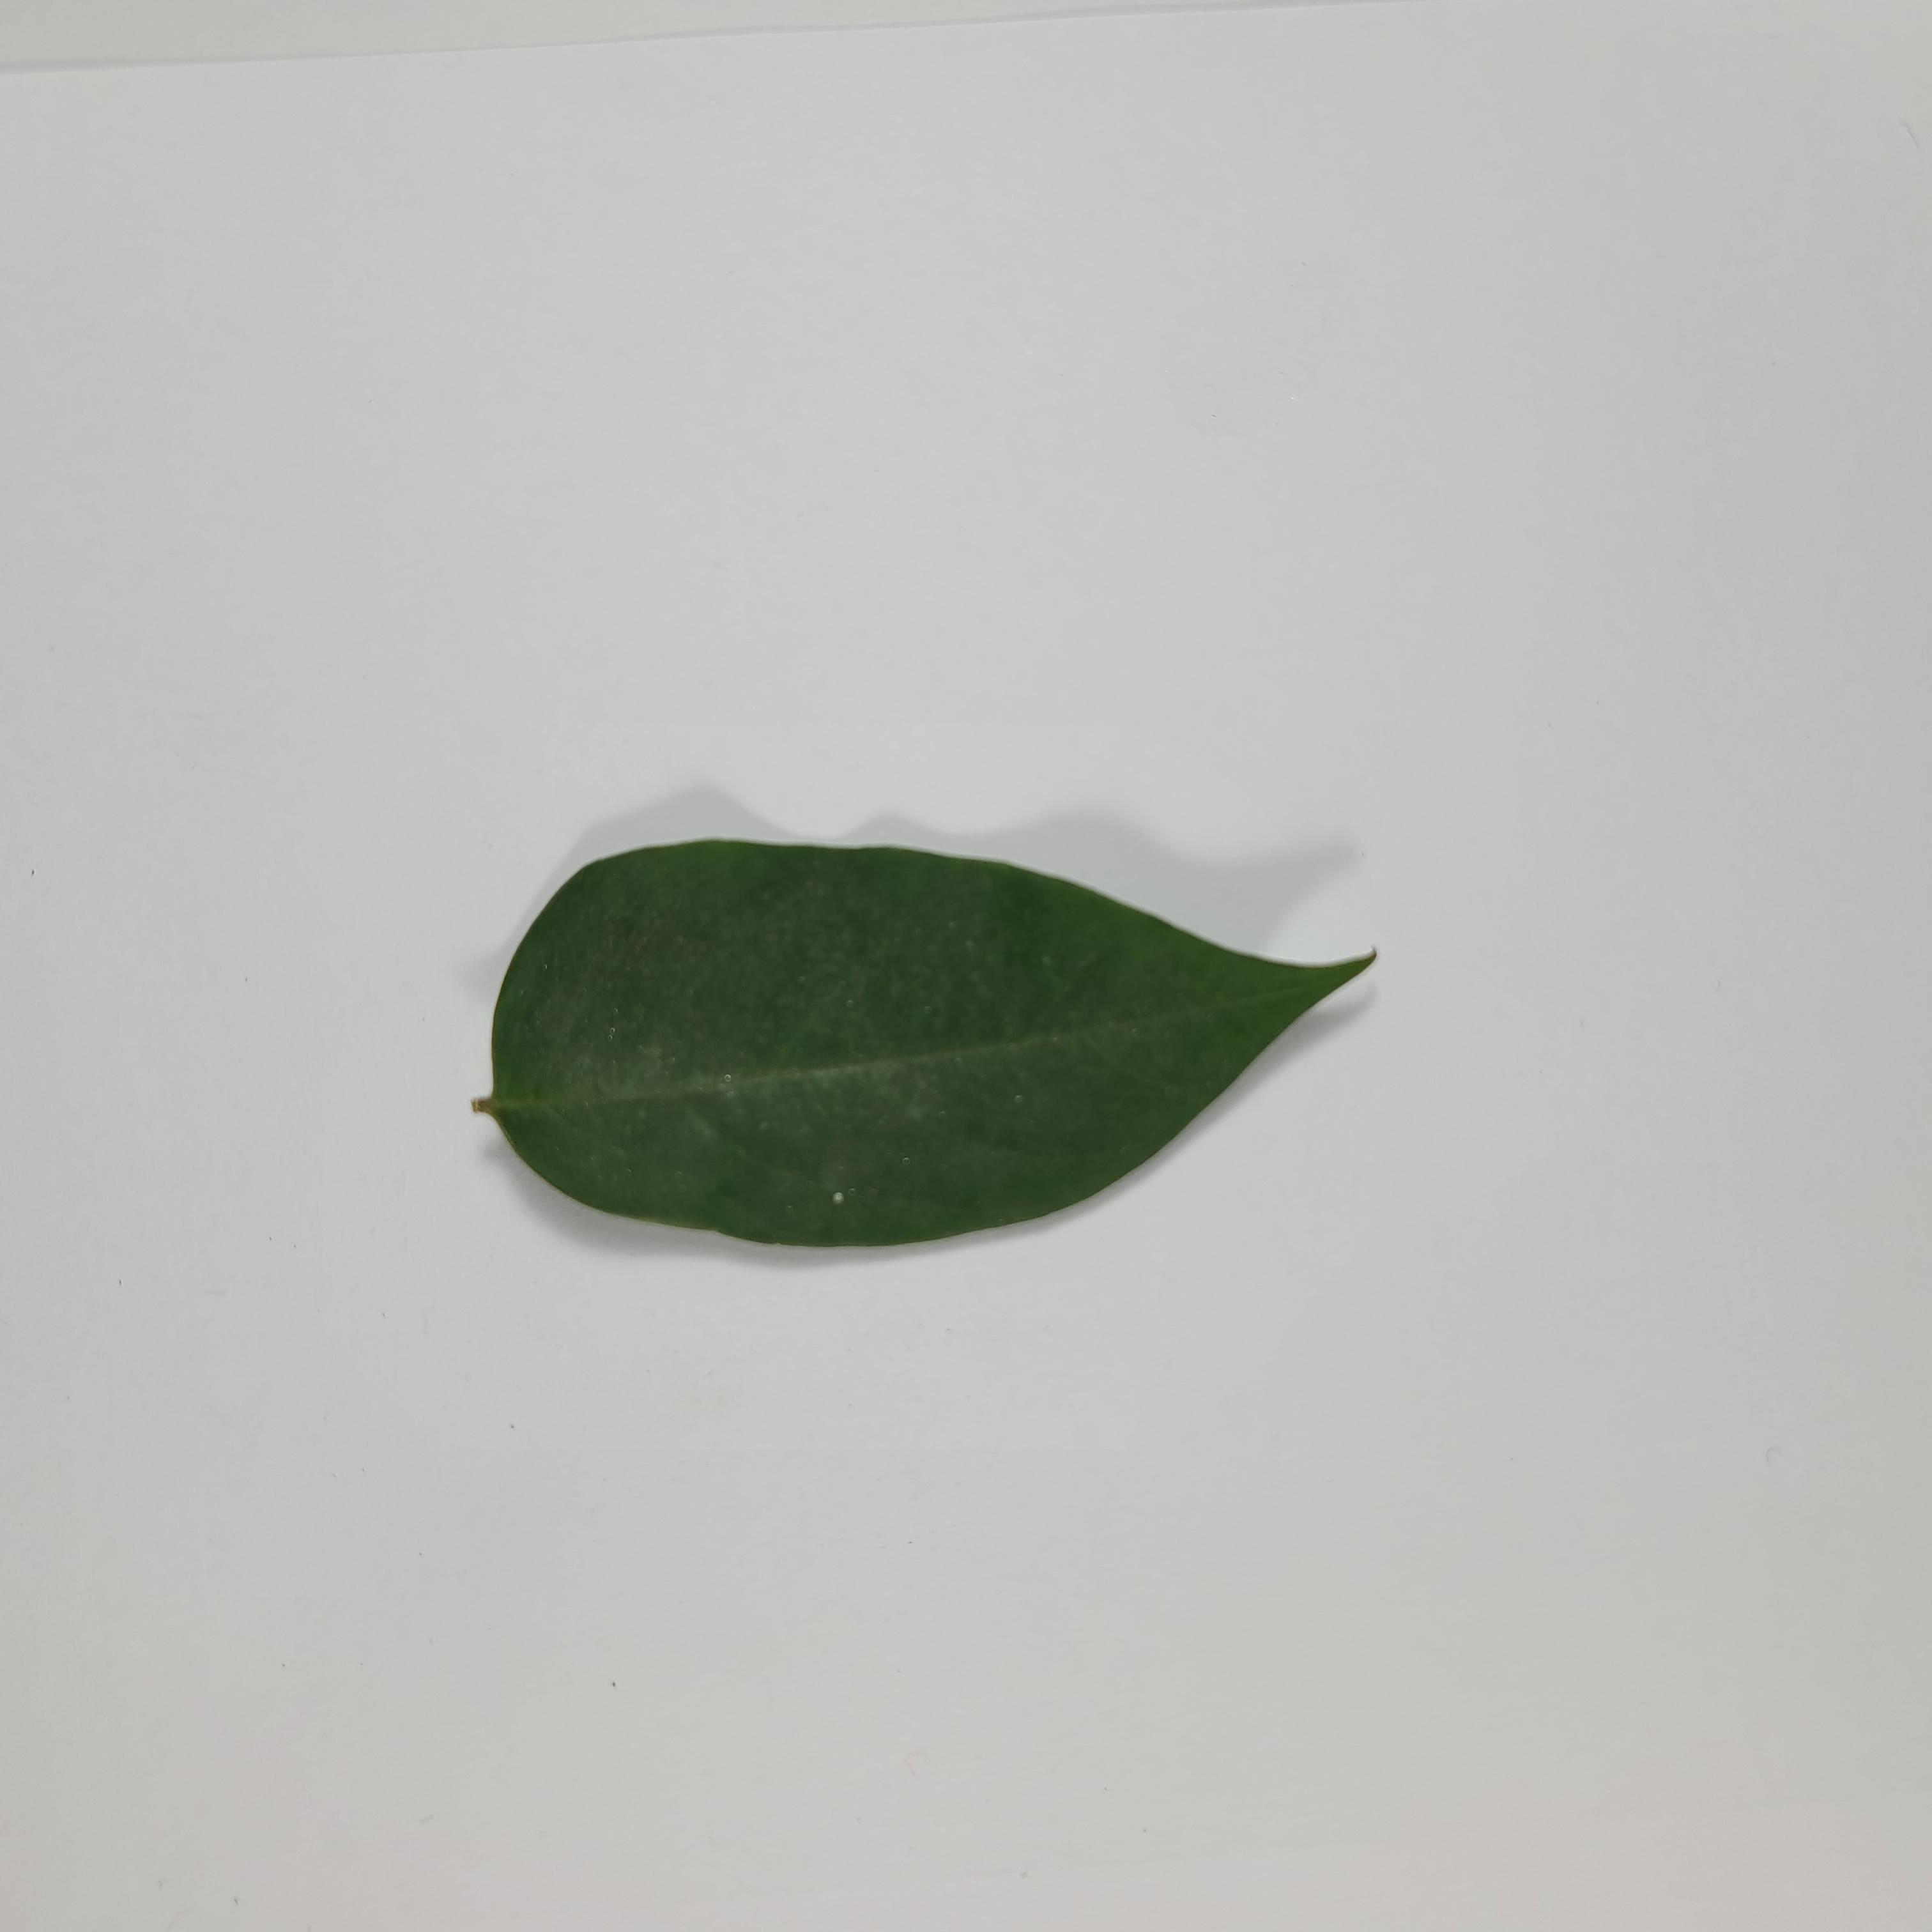
Label: Healthy Leaves